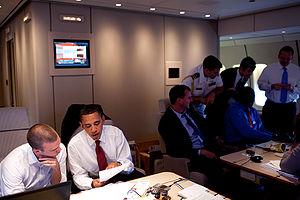
Jonathan Favreau dit Jon Favreau, né le 6 juin 1981 à Winchester, est le directeur du bureau de rédaction des discours de Barack Obama, président des États-Unis, de 2009 à 2013.